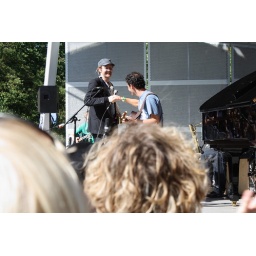
Optreden van Voicst in het Vondelpark openluchttheater Amsterdam. Foto's door Thijl Klerkx.